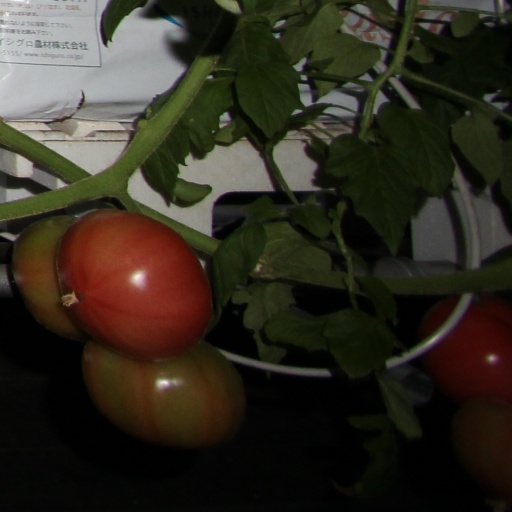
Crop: tomato